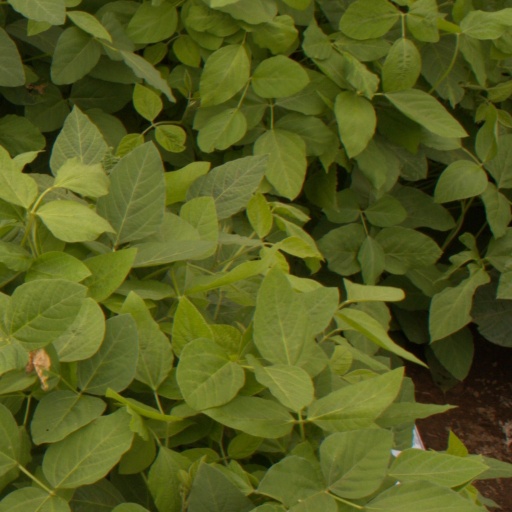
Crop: soybean